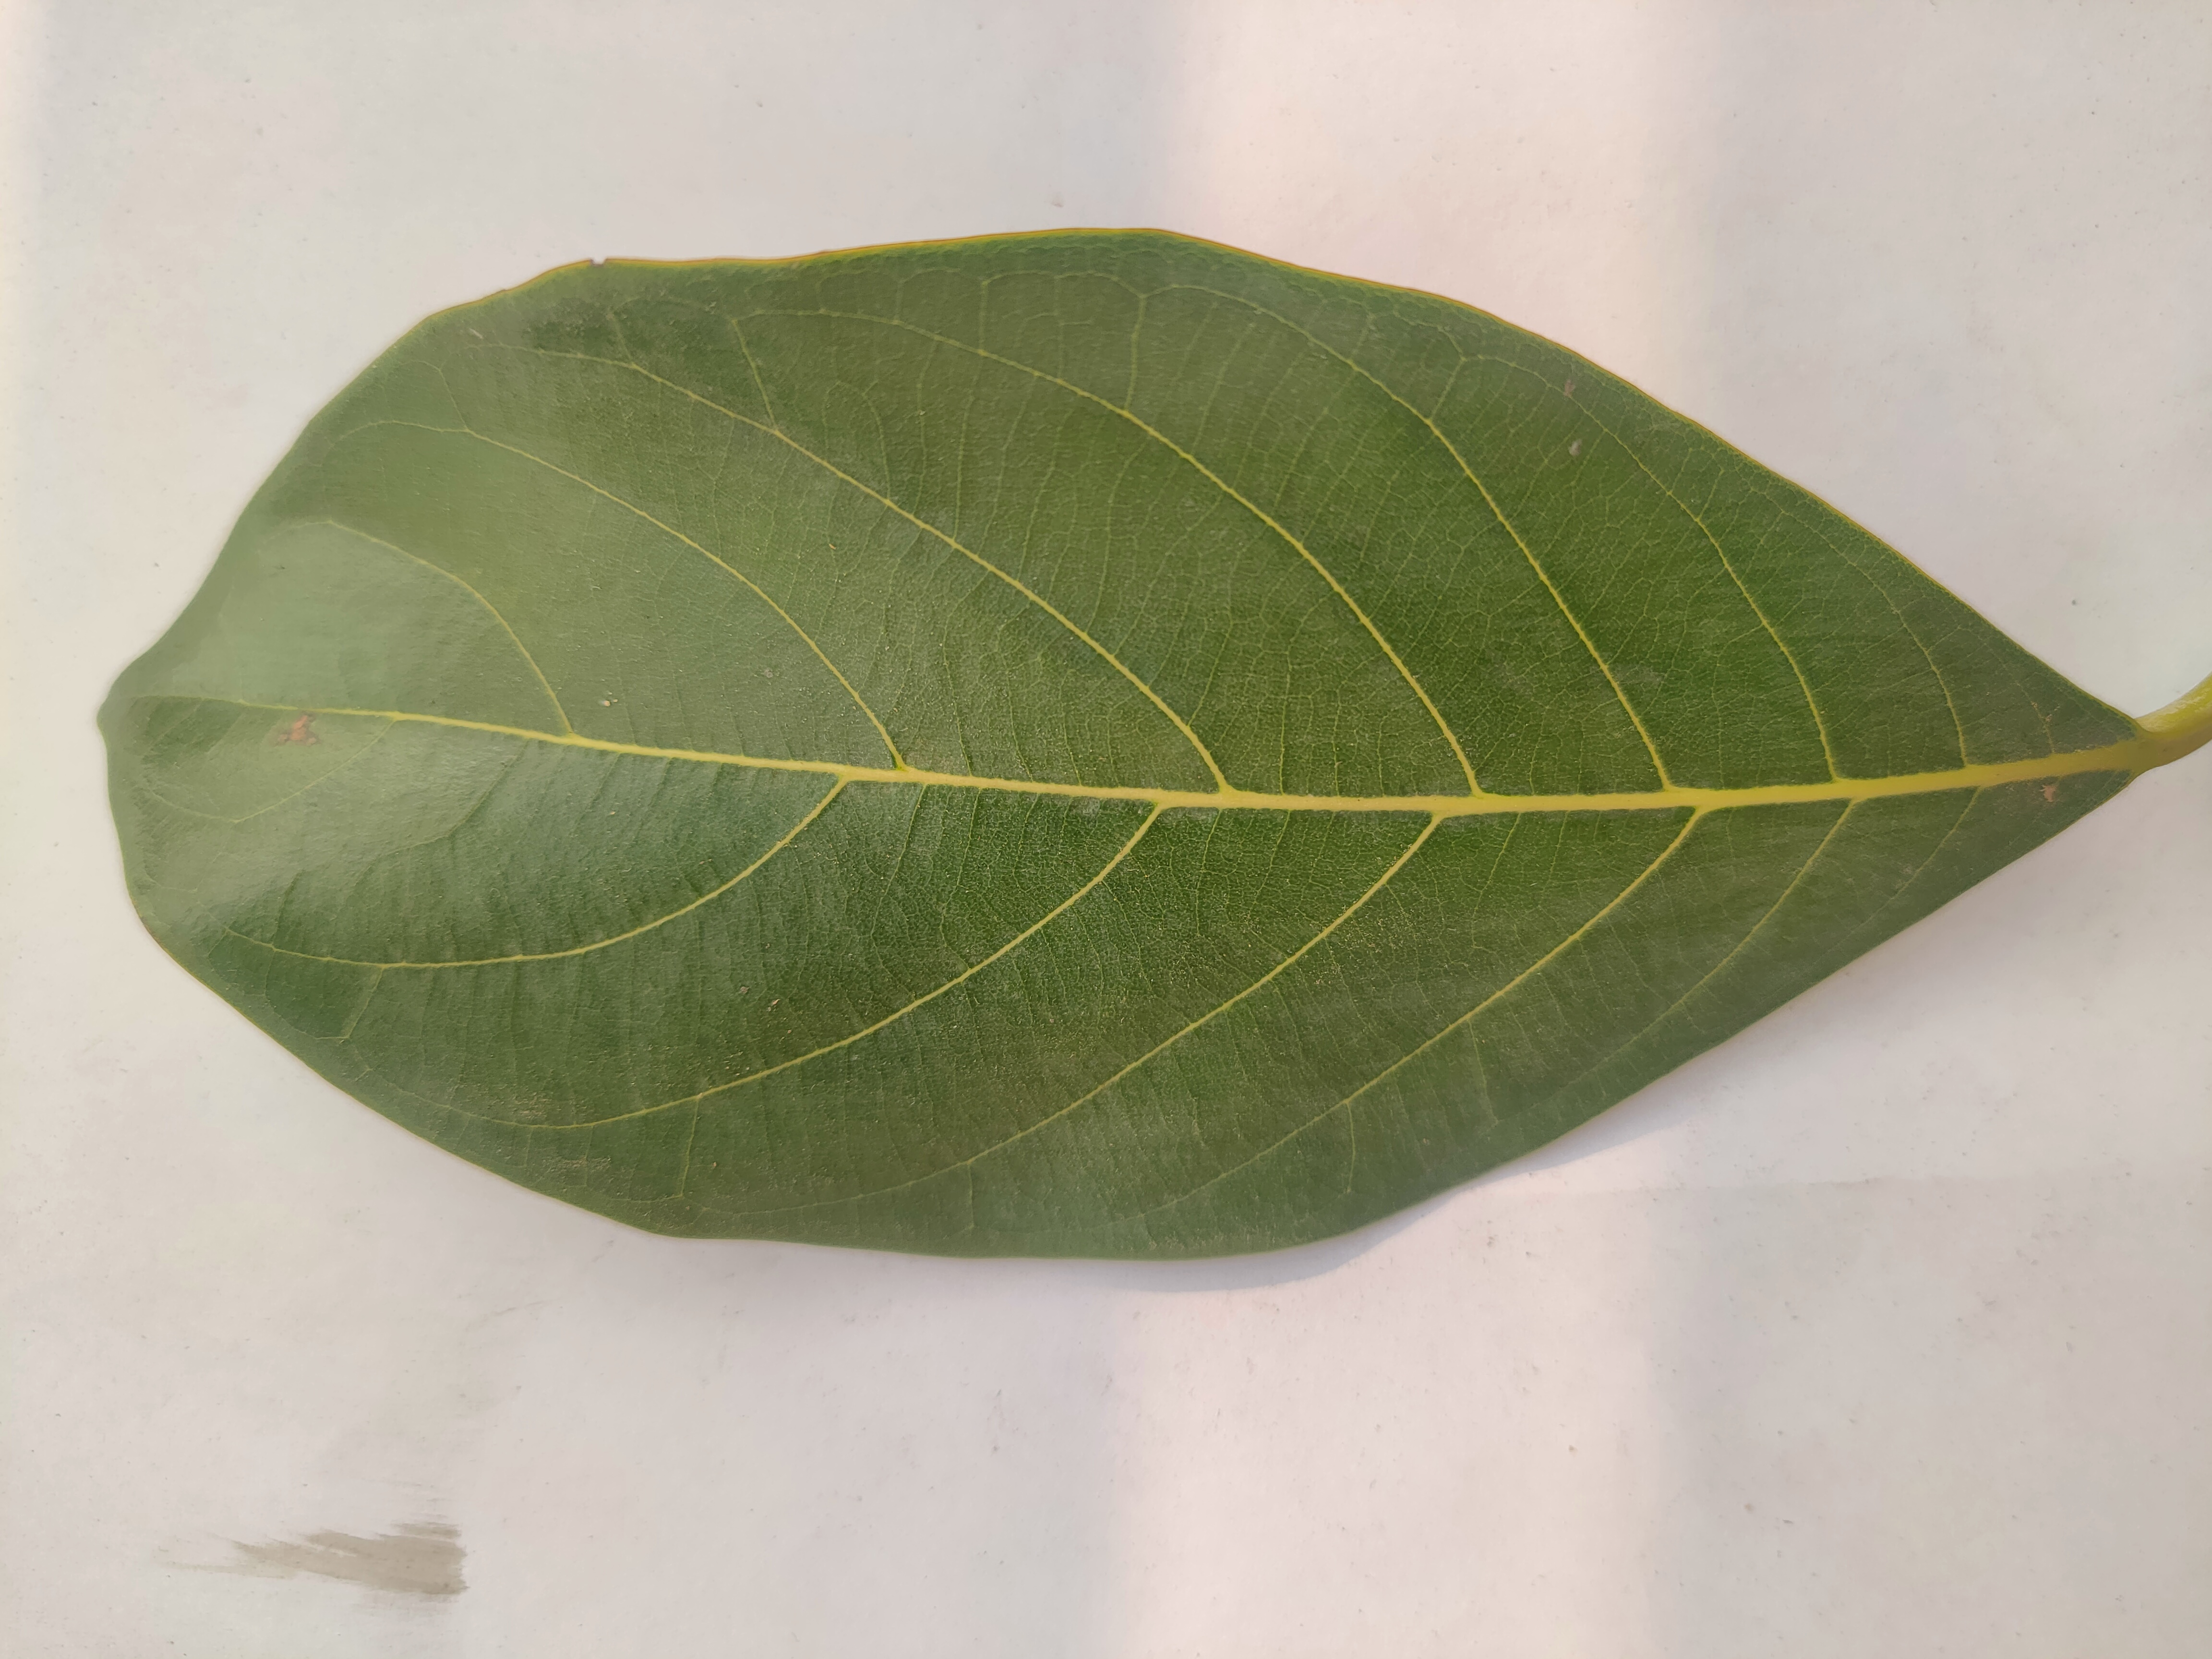
Leaf variety: Jackfruit